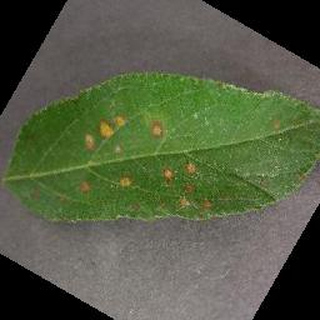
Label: apple_cedar_apple_rust